Joseph Maxwell

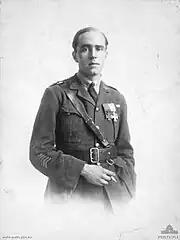
Studio portrait of Lt. J. Maxwell

On 8 March 1918, Maxwell commanded a scouting patrol that was operating to the east of Ploegsteert. Having obtained the required information, he ordered the patrol to withdraw. He and three of his men were covering the withdrawal of the main body when he noticed about thirty Germans nearby. Recalling the patrol, he led an attack against the party, which had sheltered in an old trench; the Germans quickly withdrew, leaving three dead and one wounded prisoner of war. Maxwell was awarded the Military Cross for his actions during this engagement, news of which was published in a supplement to the "London Gazette" on 13 May 1918.